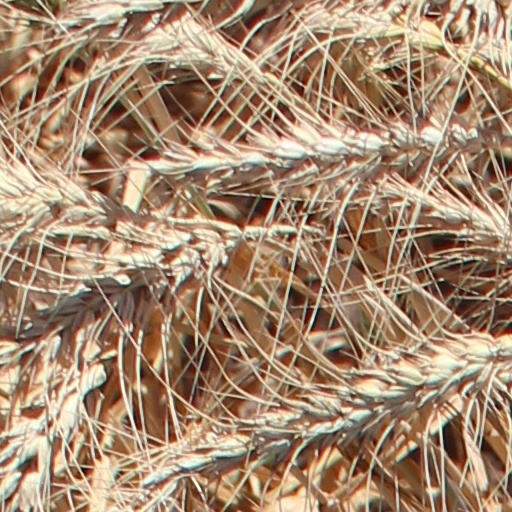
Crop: wheat